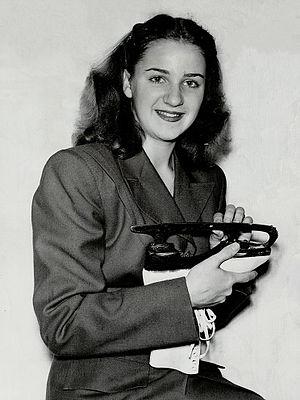
Suzanne Morrow Francis était une patineuse artistique canadienne. Elle patinait en couple avec Wallace Distelmeyer. Ensemble, ils ont gagné la médaille de bronze aux Jeux olympiques et aux Championnats du monde de 1948. Ils sont les premiers canadiens en couple à avoir remporté une médaille aux Jeux olympiques et aux championnats du monde.